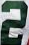
Number: 2